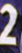
Number: 2